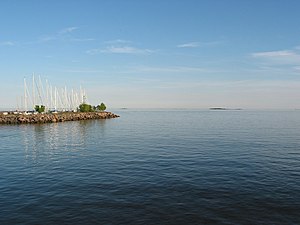
Eira
Havudsigt fra Eira
Eira er en bydel i Helsinki, Finland. Den ligger i Ullanlinna-distriktet i det sydlige stordistrikt.